Jeanne Kohl-Welles

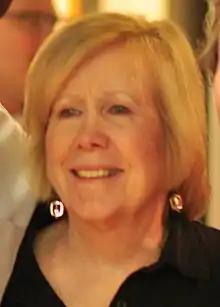
Kohl-Welles in 2017

Jeanne Elizabeth Pearl Kohl-Welles (née Jean Elizabeth Pearl Kohl; October 19, 1942) is an American politician and academic. She was a member of the King County Council from the 4th district from 2016 to 2024. She previously served as a member of the Washington State Senate from 1994 to 2015 and the Washington House of Representatives from 1992 to 1994.